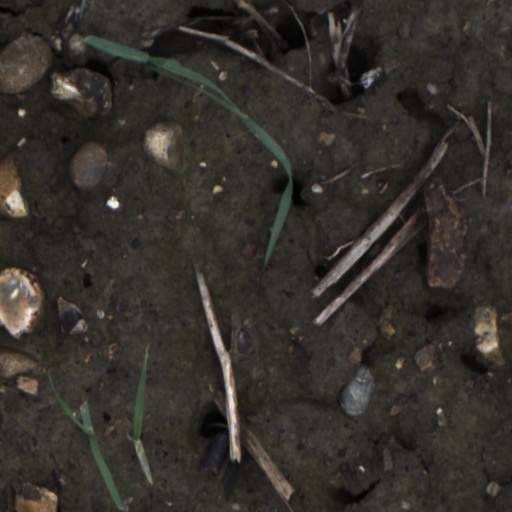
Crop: wheat